Question: Who is in the picture?
Tambaya: Wanene a cikin hoton?
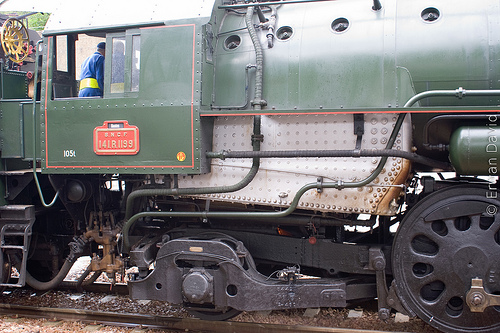
Answer: A man.
Amsa: Mutumi.